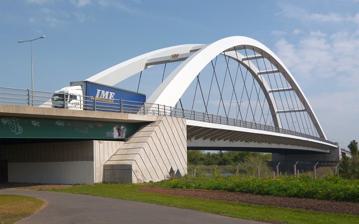
Building: City Bridge
Country: United Kingdom
Year built: 2004
Bridge in Newport, South Wales This article is about the bridge that forms part of the A48. For the footbridge, see Newport City footbridge . City Bridge The City Bridge looking east Coordinates 51°34′37″N 2°58′27″W / 51.5769°N 2.9743°W / 51.5769; -2.9743 Carries Motor vehicles, cyclists and pedestrians Crosses River Usk Locale Newport Official name City Bridge Maintained by Morgan Vinci Ltd. Characteristics Design Tied arch bridge Total length 650 feet (200 m) Width Dual two-lane carriageway , two cycle/footpaths Longest span 613 + 1 ⁄ 2 feet (187.0 m) History Opened 17 November 2004 Location City Bridge is a crossing of the River Usk , for motor vehicles, cyclists and pedestrians, in the city of Newport , South Wales . It was opened in 2004 as part of the construction/re-generation of the Southern Distributor Road / A48 in Newport. The bridge is the second most-southerly crossing of the River Usk in Newport, lying north of Newport Transporter Bridge . Design The City Bridge under construction The bridge is a bow-string arch design, 650 ft (200 m) long and forms part of the city's Southern Distributor Road (SDR). On completion of the SDR, the A48 road was diverted over the new bridge, making it the preferred route for through traffic. Between the two top chord pillars the west-bound carriageway of the bridge bears a large emblem of the Arms of Newport City Council . Recognition In 2005 the bridge was recognised by the British Constructional Steelwork Association's Structural Steel Design Awards. The judges said of the bridge: "The Usk crossing symbolises the best in British bridge engineering. It combines an elegant design, high quality fabrication and innovative construction. Newport has gained not only another much-needed river crossing, but has gained an elegant steel structure in the process." See also List of bridges in Wales References